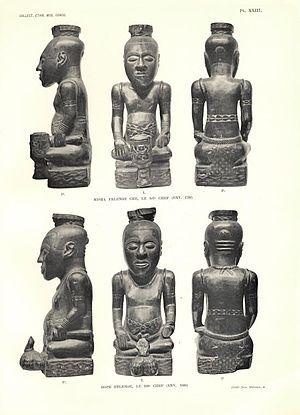
Misha Pelenge Che, le 107e chef (env. 1780) / Bope Pelenge, le 108e chef (env. 1800)